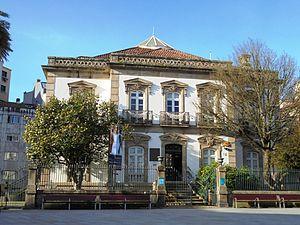
L'hôtel particulier des Mendoza est un édifice situé entre l'avenue Santa María et la rue Arzobispo Malvar, à l'extrémité ouest de la vieille ville de Pontevedra. Il est actuellement le siège de l'Office du tourisme des Rias Bajas.